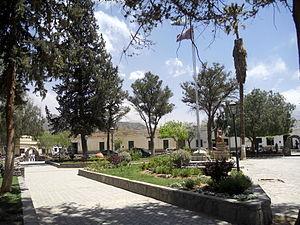
Cet article recense les monuments historiques de la province de Salta, en Argentine.